Jully-sur-Sarce

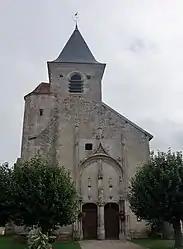
The church in Jully-sur-Sarce

Jully-sur-Sarce is a commune in the Aube department in north-central France.